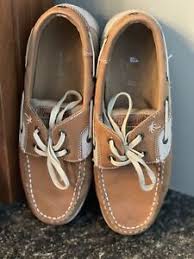
Label: Boat